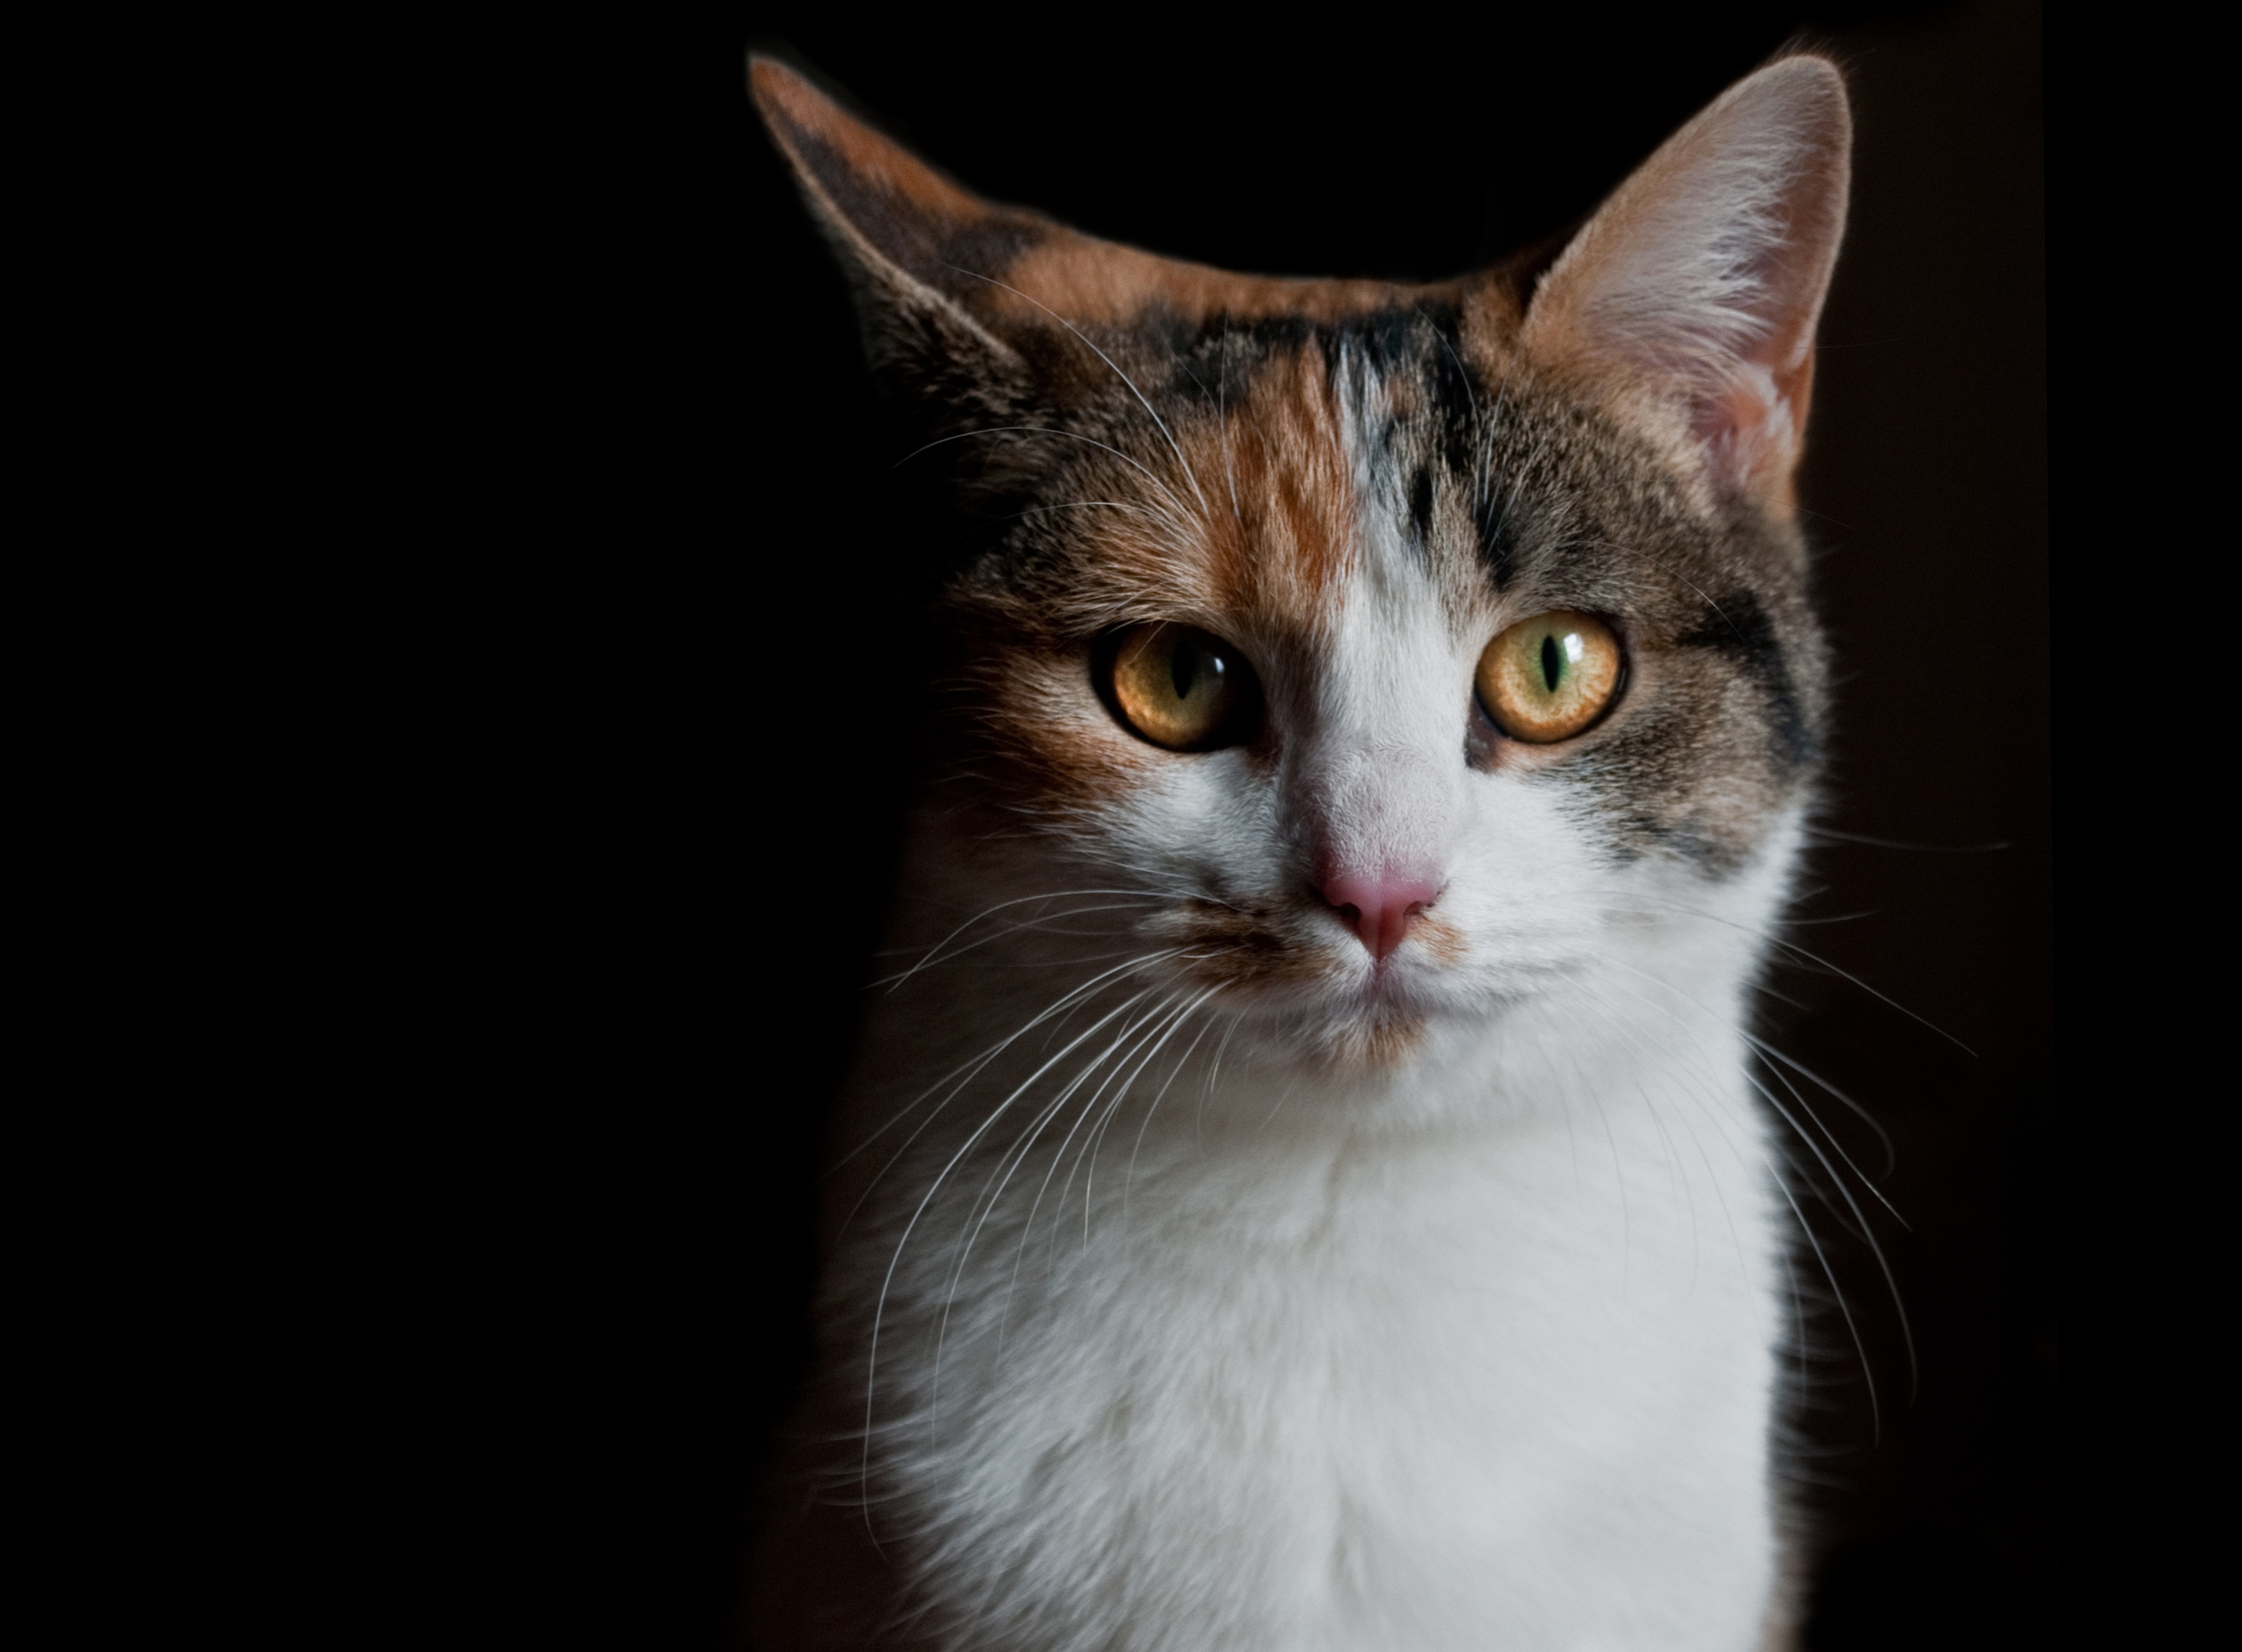
cat, mammal, vertebrate, whiskers, nose, cat like mammal, small to medium sized cats, close up, european shorthair, domestic short haired cat, carnivoran